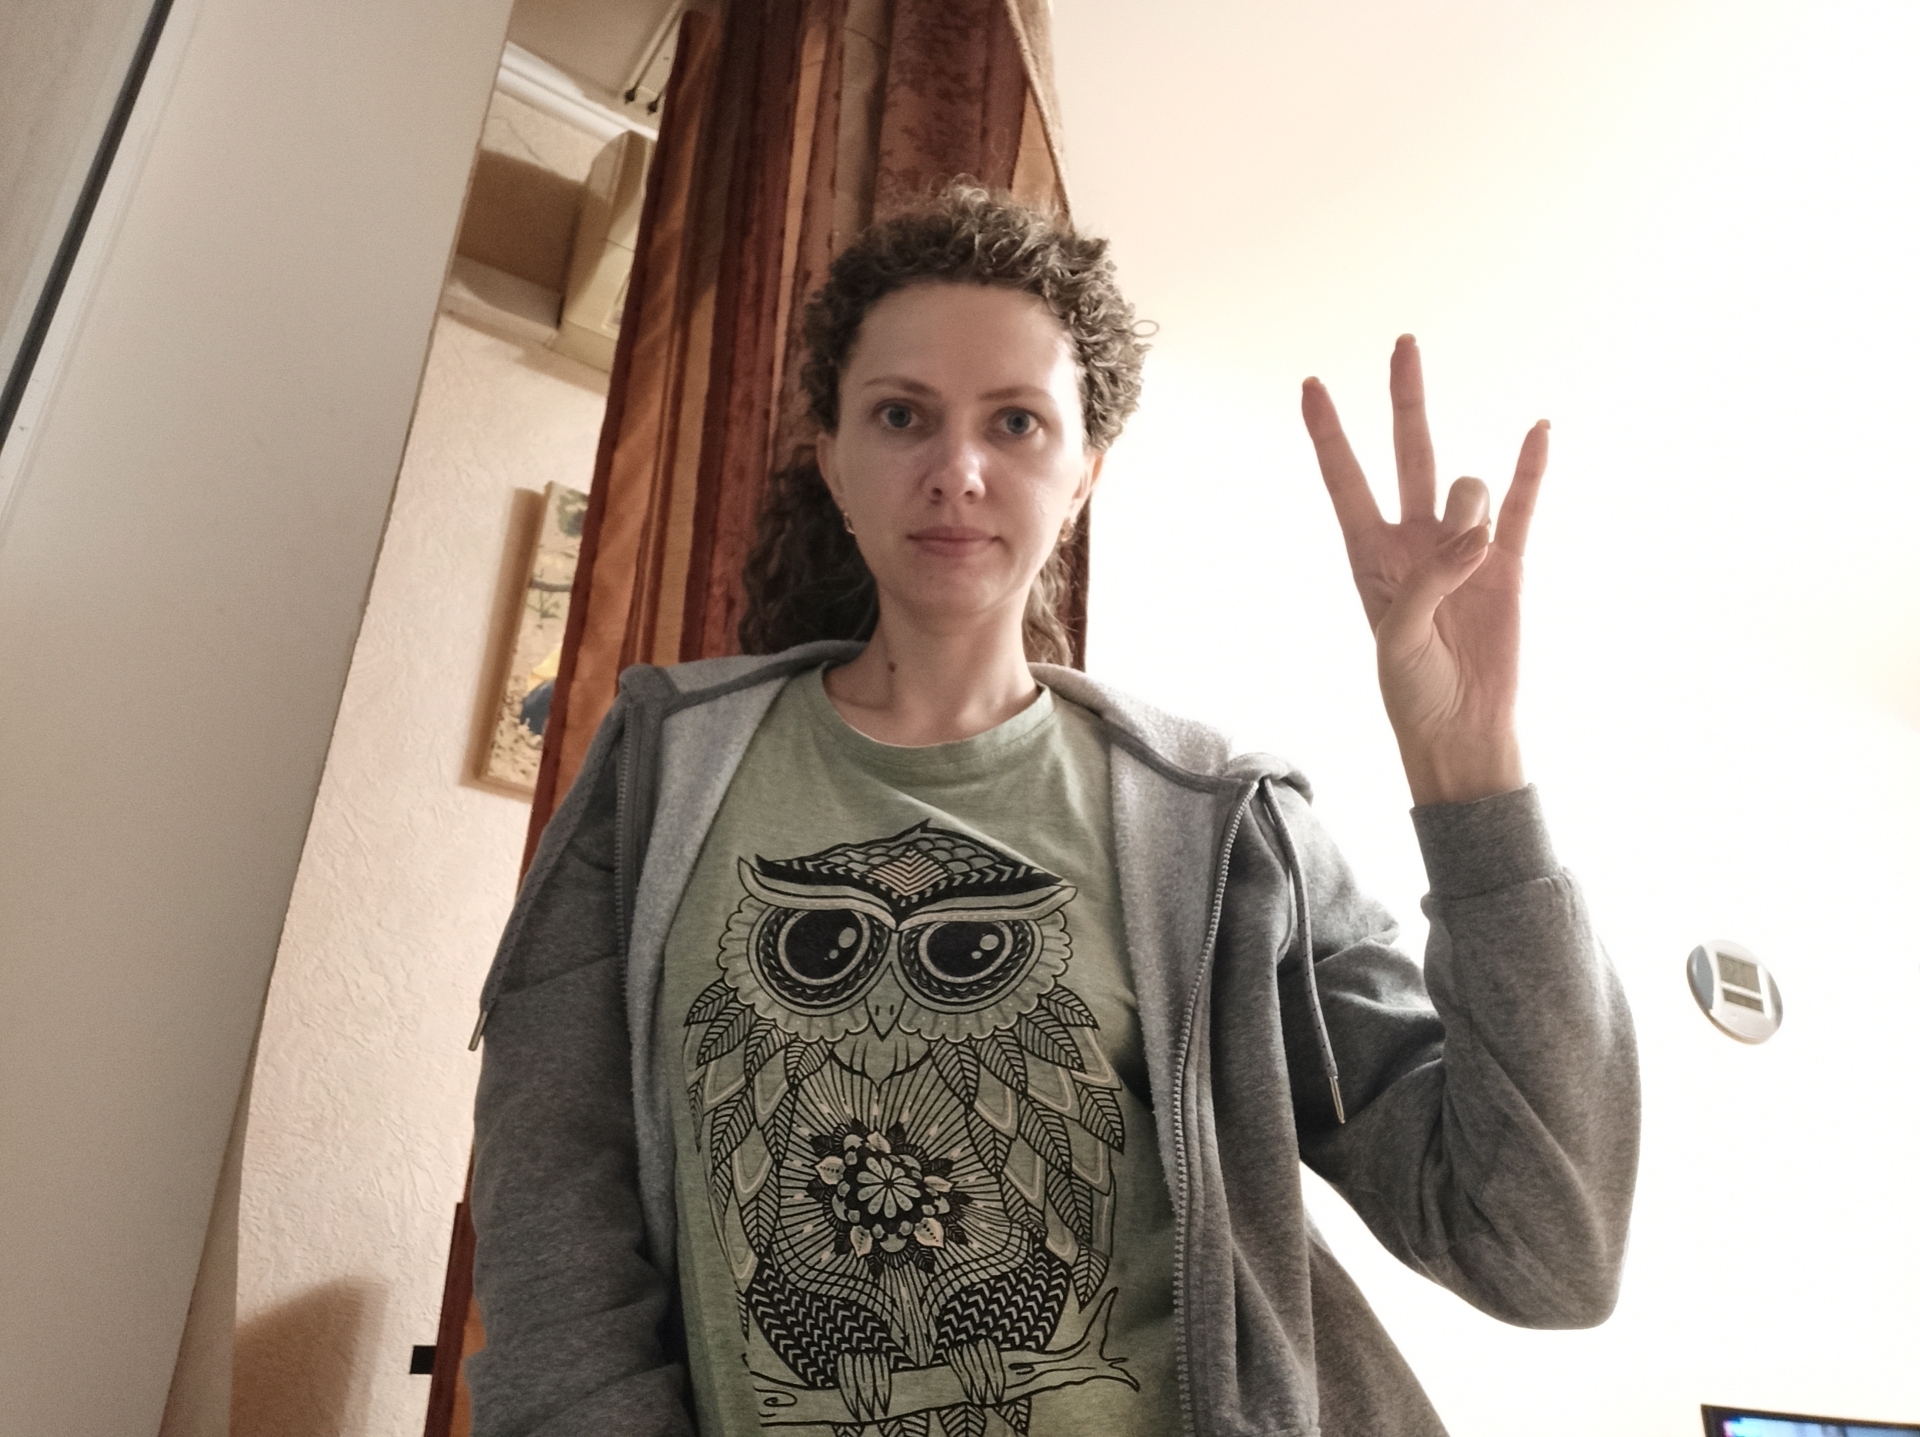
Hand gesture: three3